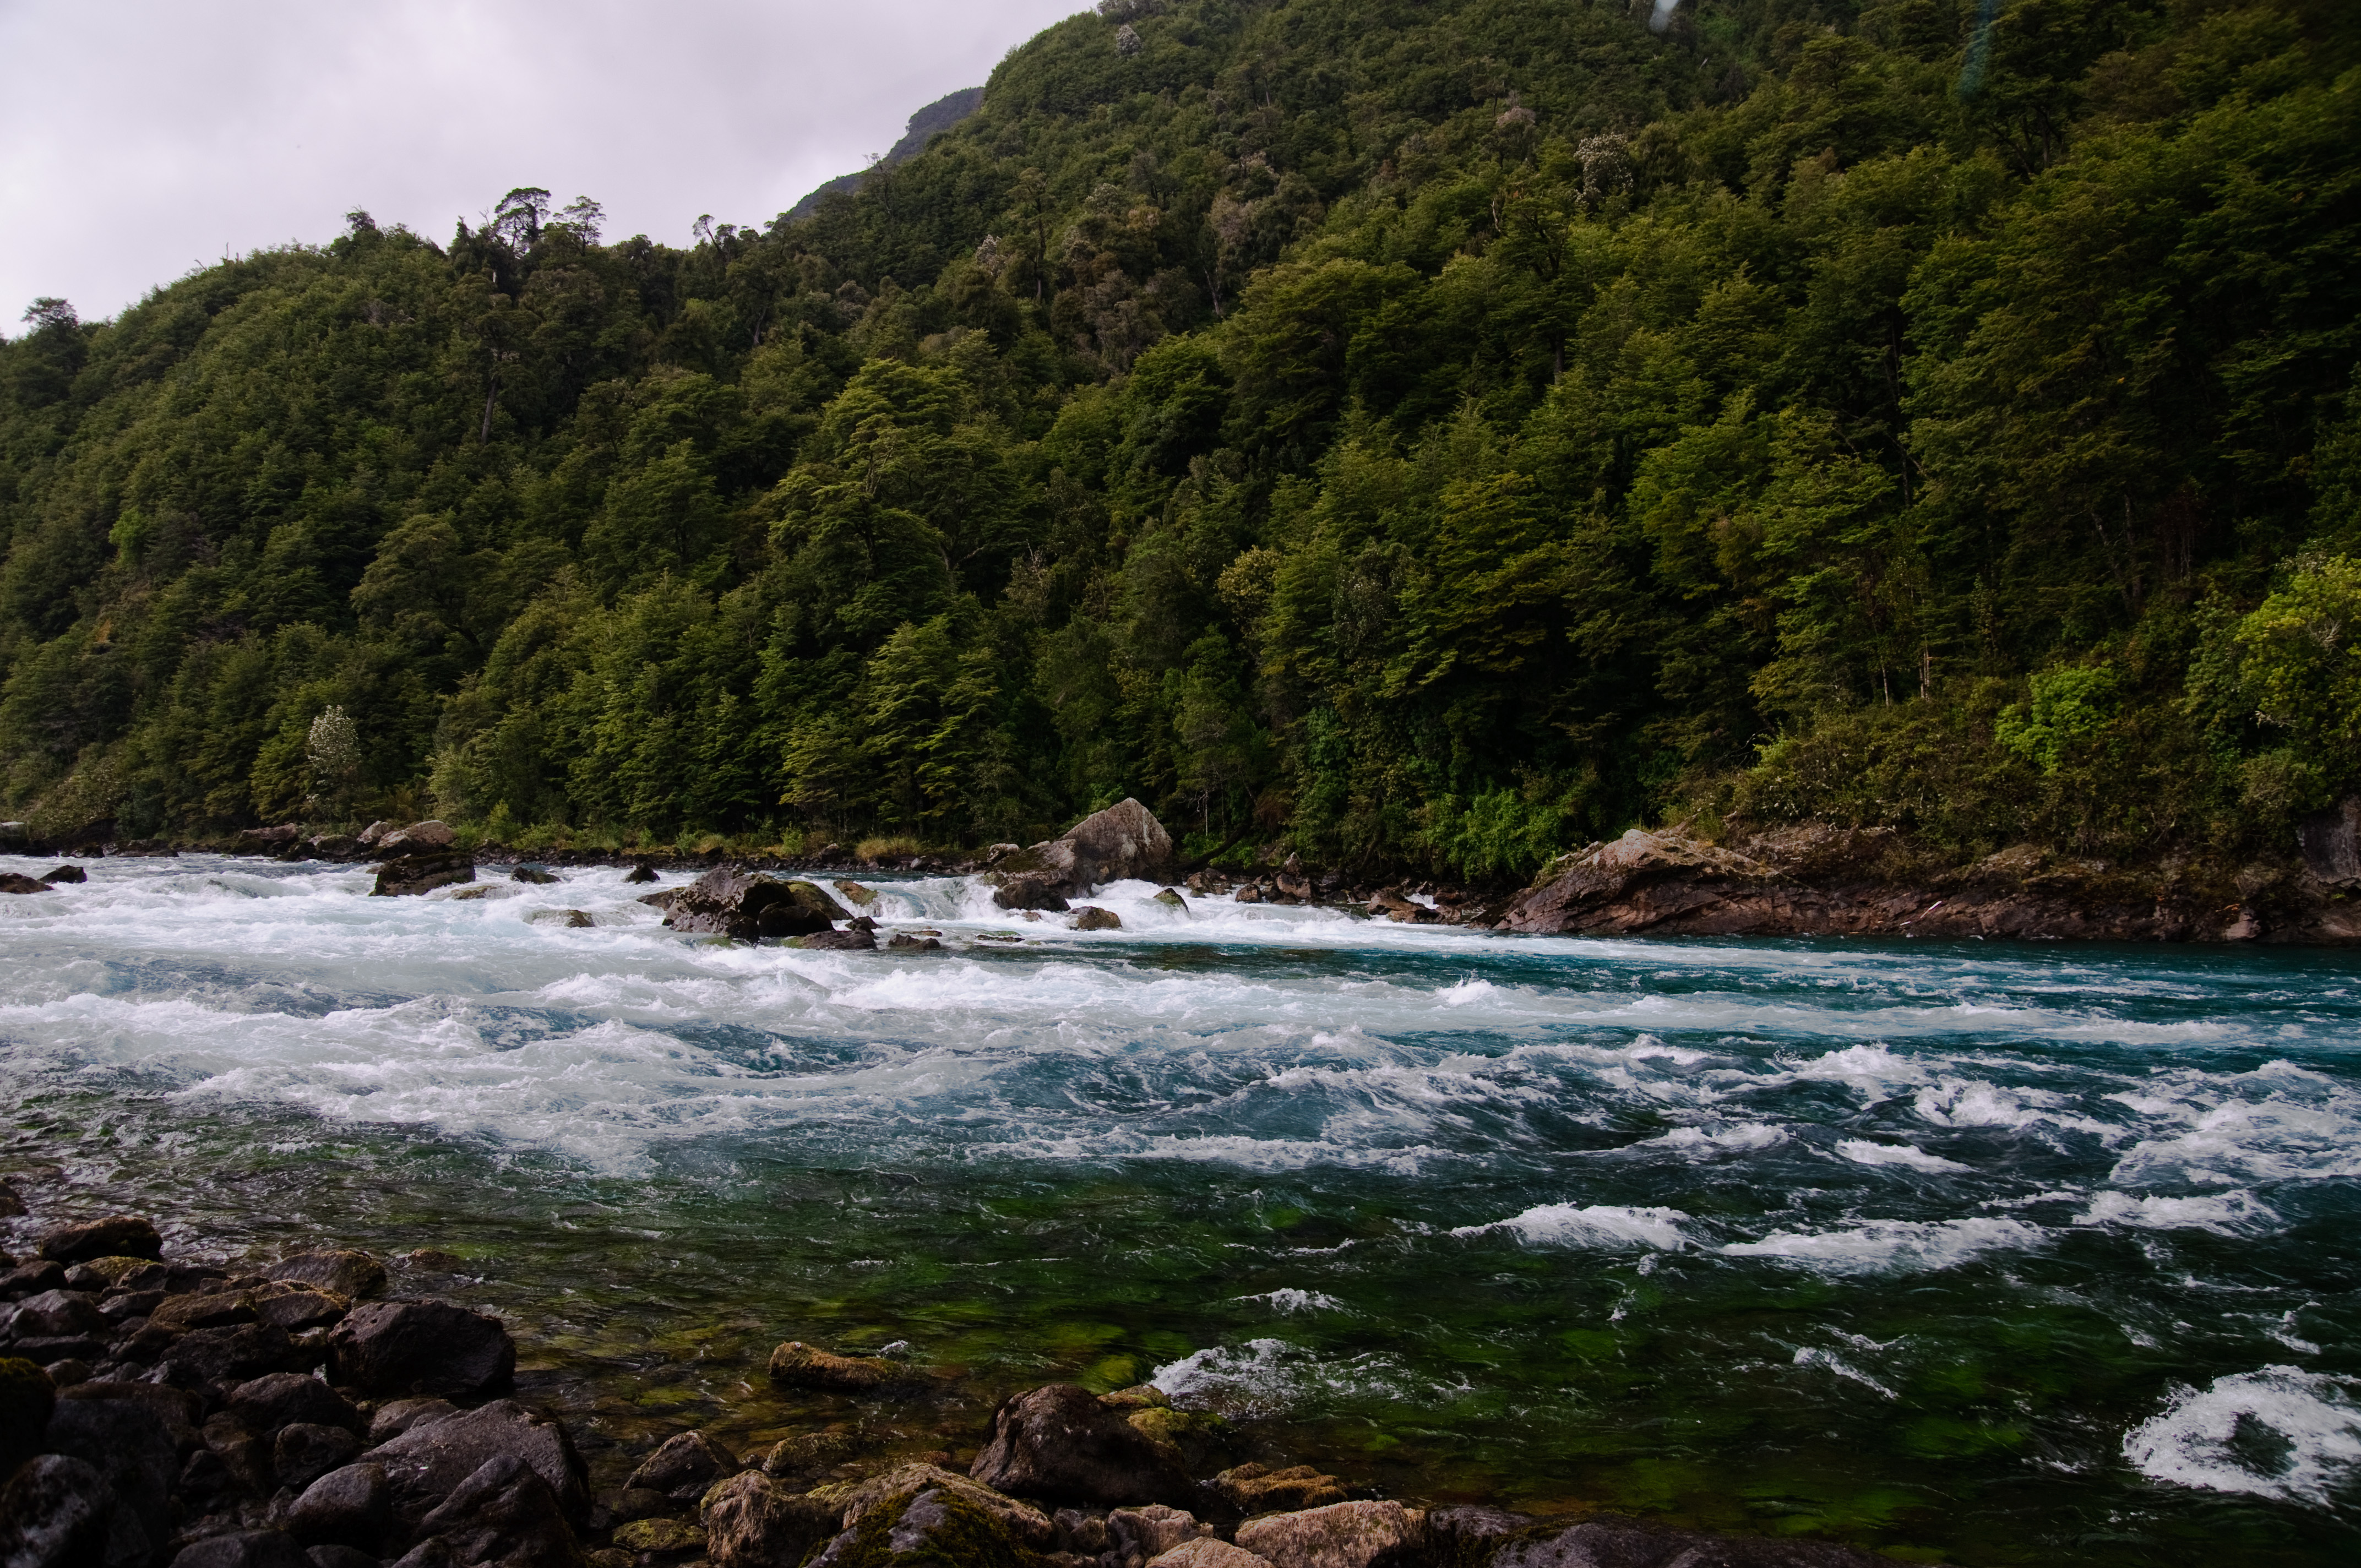
water, rock, wilderness, mountain, river, stream, rapid, fjord, nikon, highland, chile, body of water, loch, water feature, d300, chiloe, landform, geographical feature